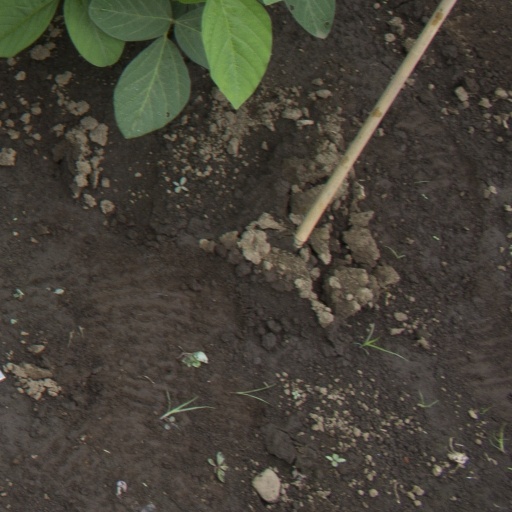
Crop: soybean